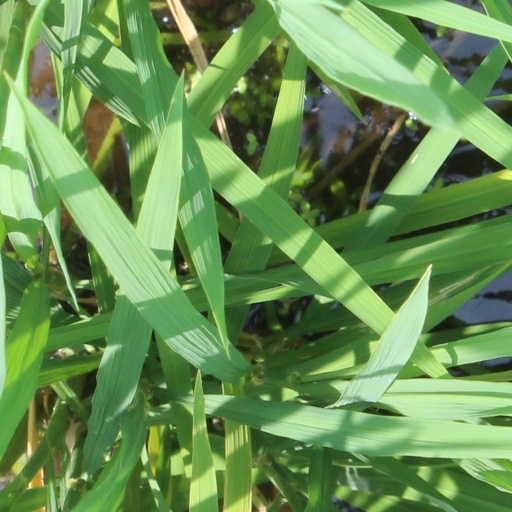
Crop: rice